Speed Racer

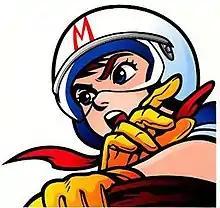
Gō Mifune, also known as Speed Racer

Speed Racer, also known as , is a Japanese manga series written and illustrated by Tatsuo Yoshida. It was originally serialized in print in Shueisha's 1966 "Shōnen Book". It was released in form by Sun Wide Comics and later re-released in Japan by Fusosha. Adapted into anime by Tatsunoko Production, its 52 episodes aired on Fuji Television from April 1967 to March 1968. In the United States, the show aired in syndication at approximately the same time. The anime was later re-broadcast on Tokyo MX from July 1 to September 25, 2008.